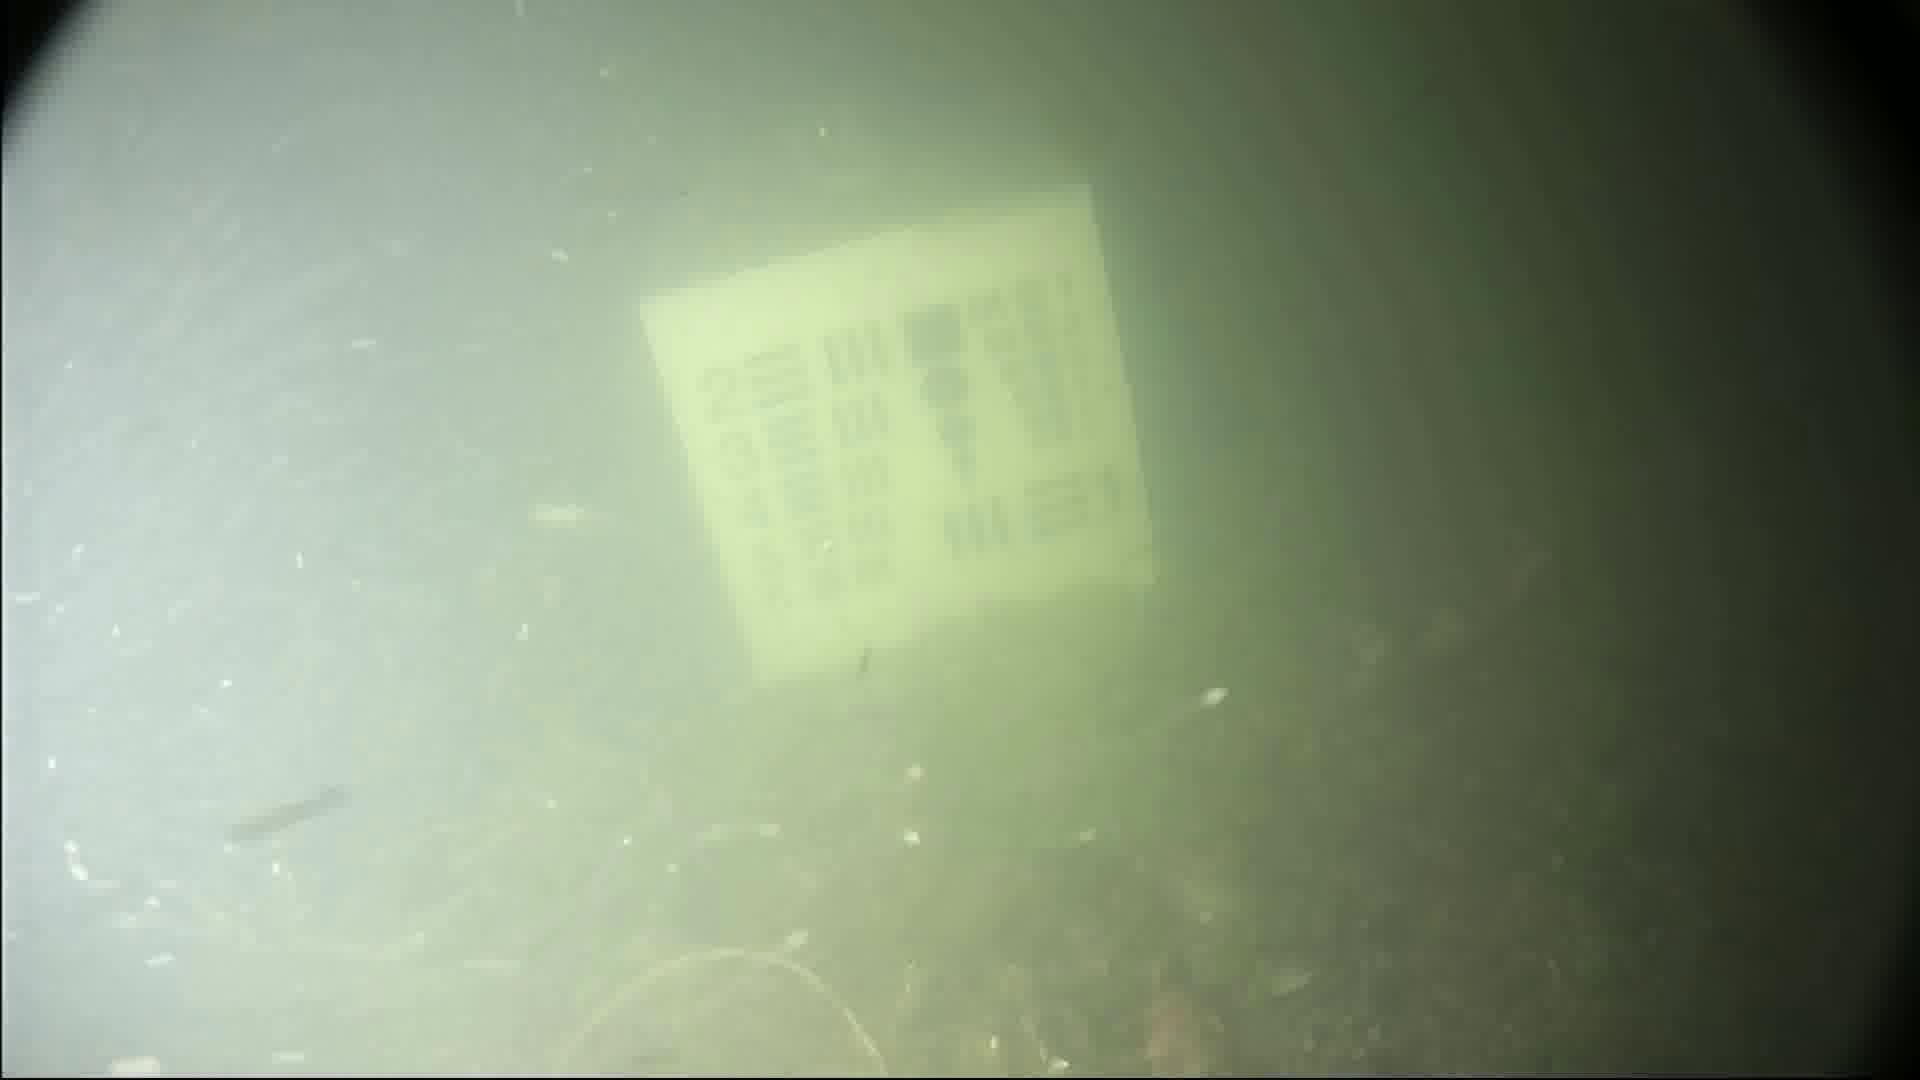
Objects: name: crab